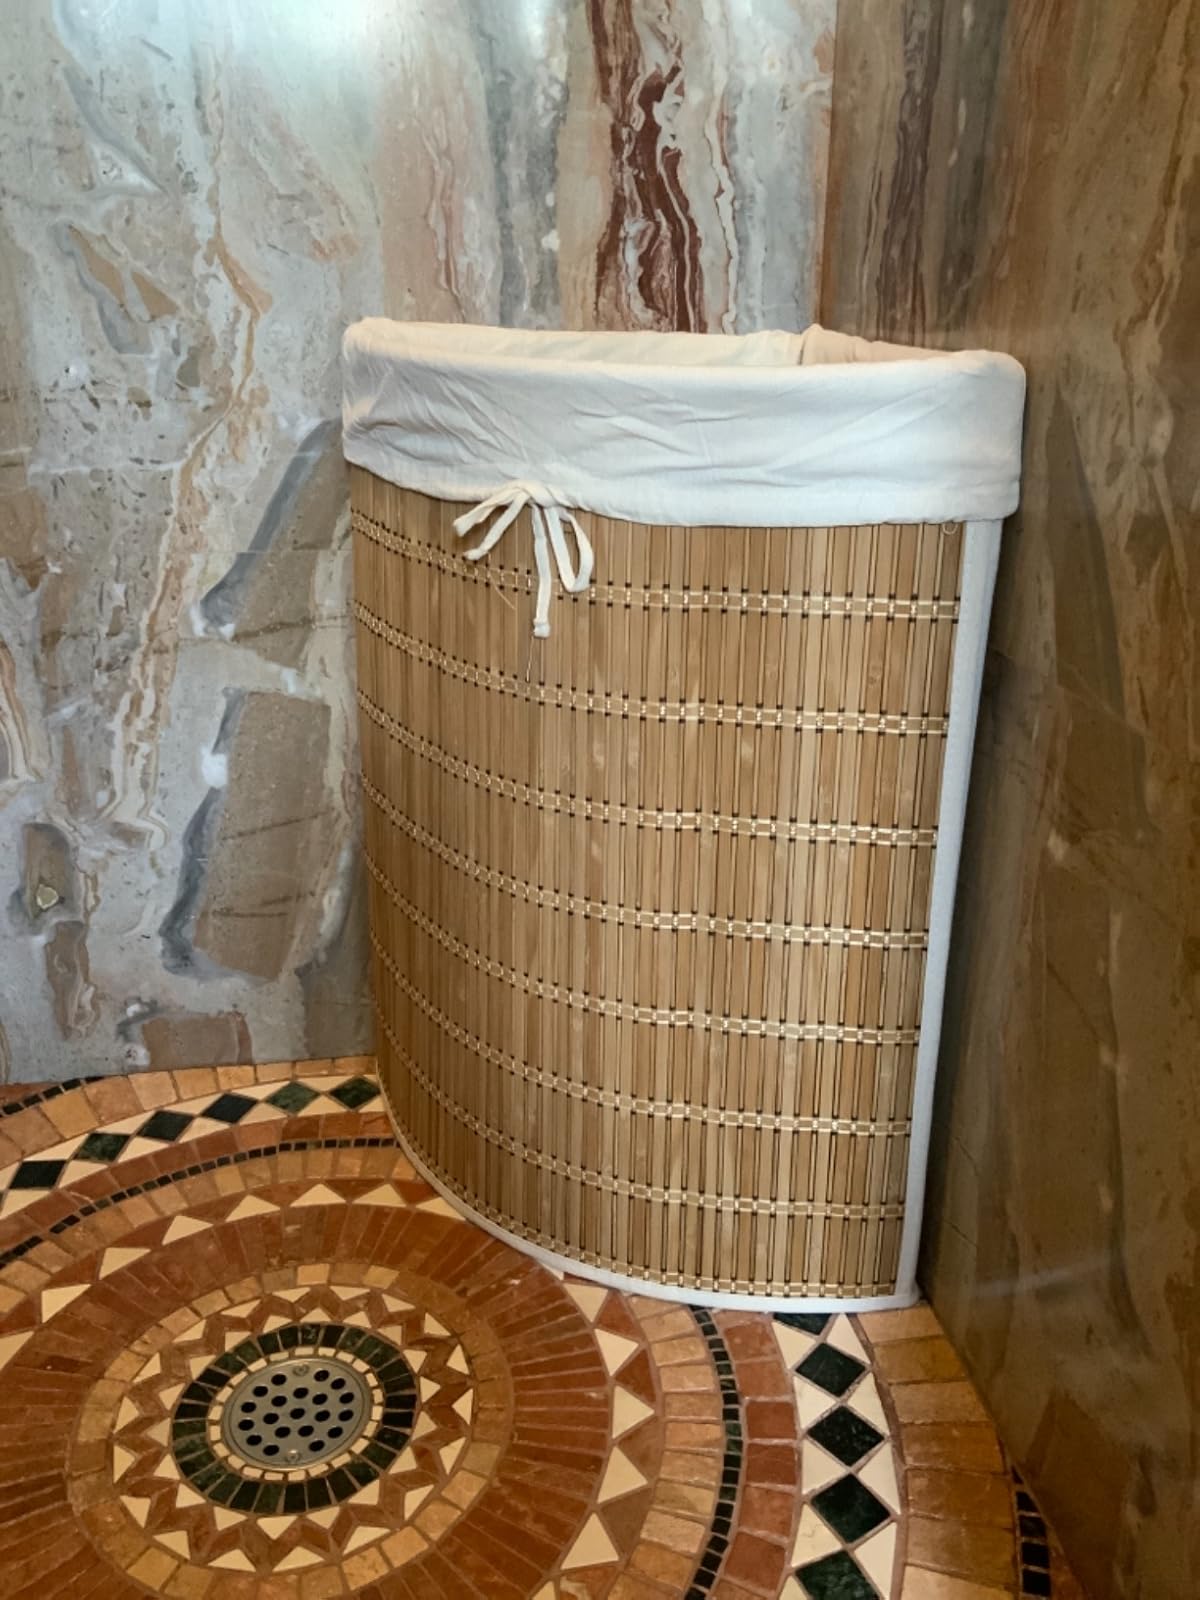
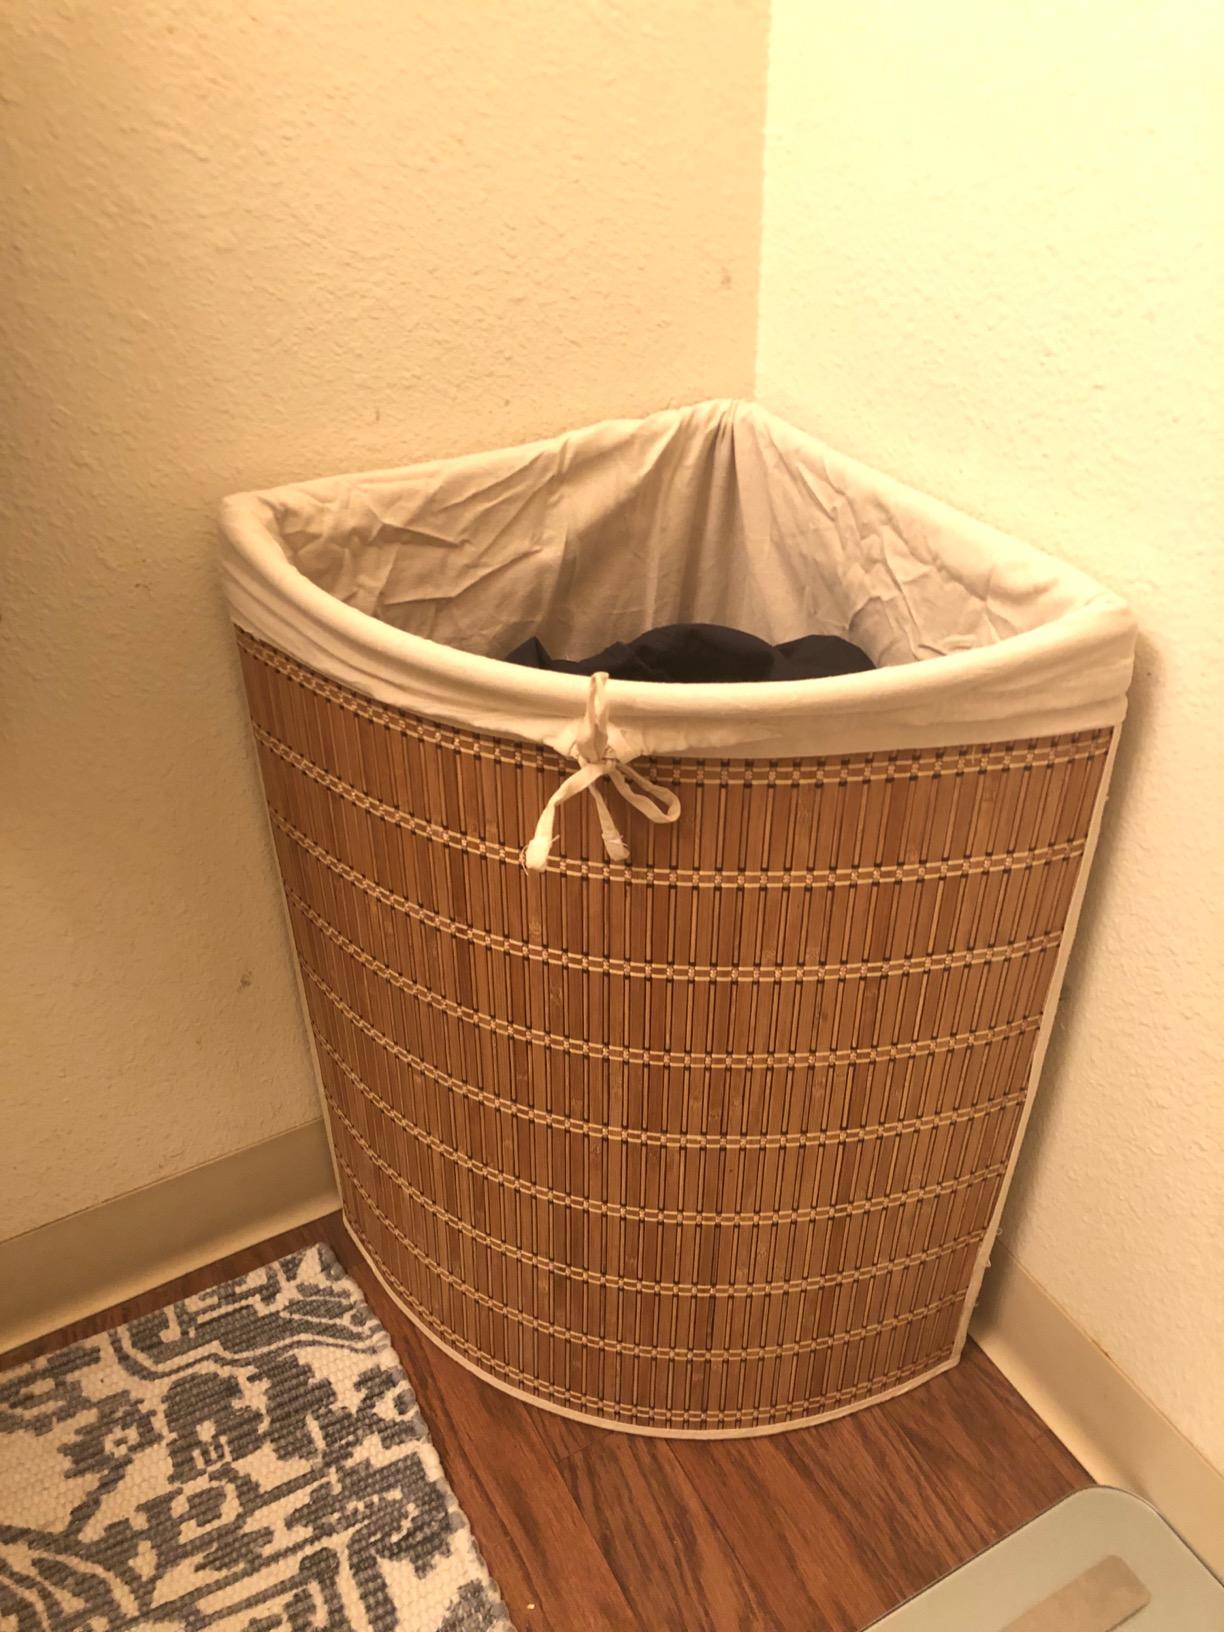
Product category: items_hamper
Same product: yes